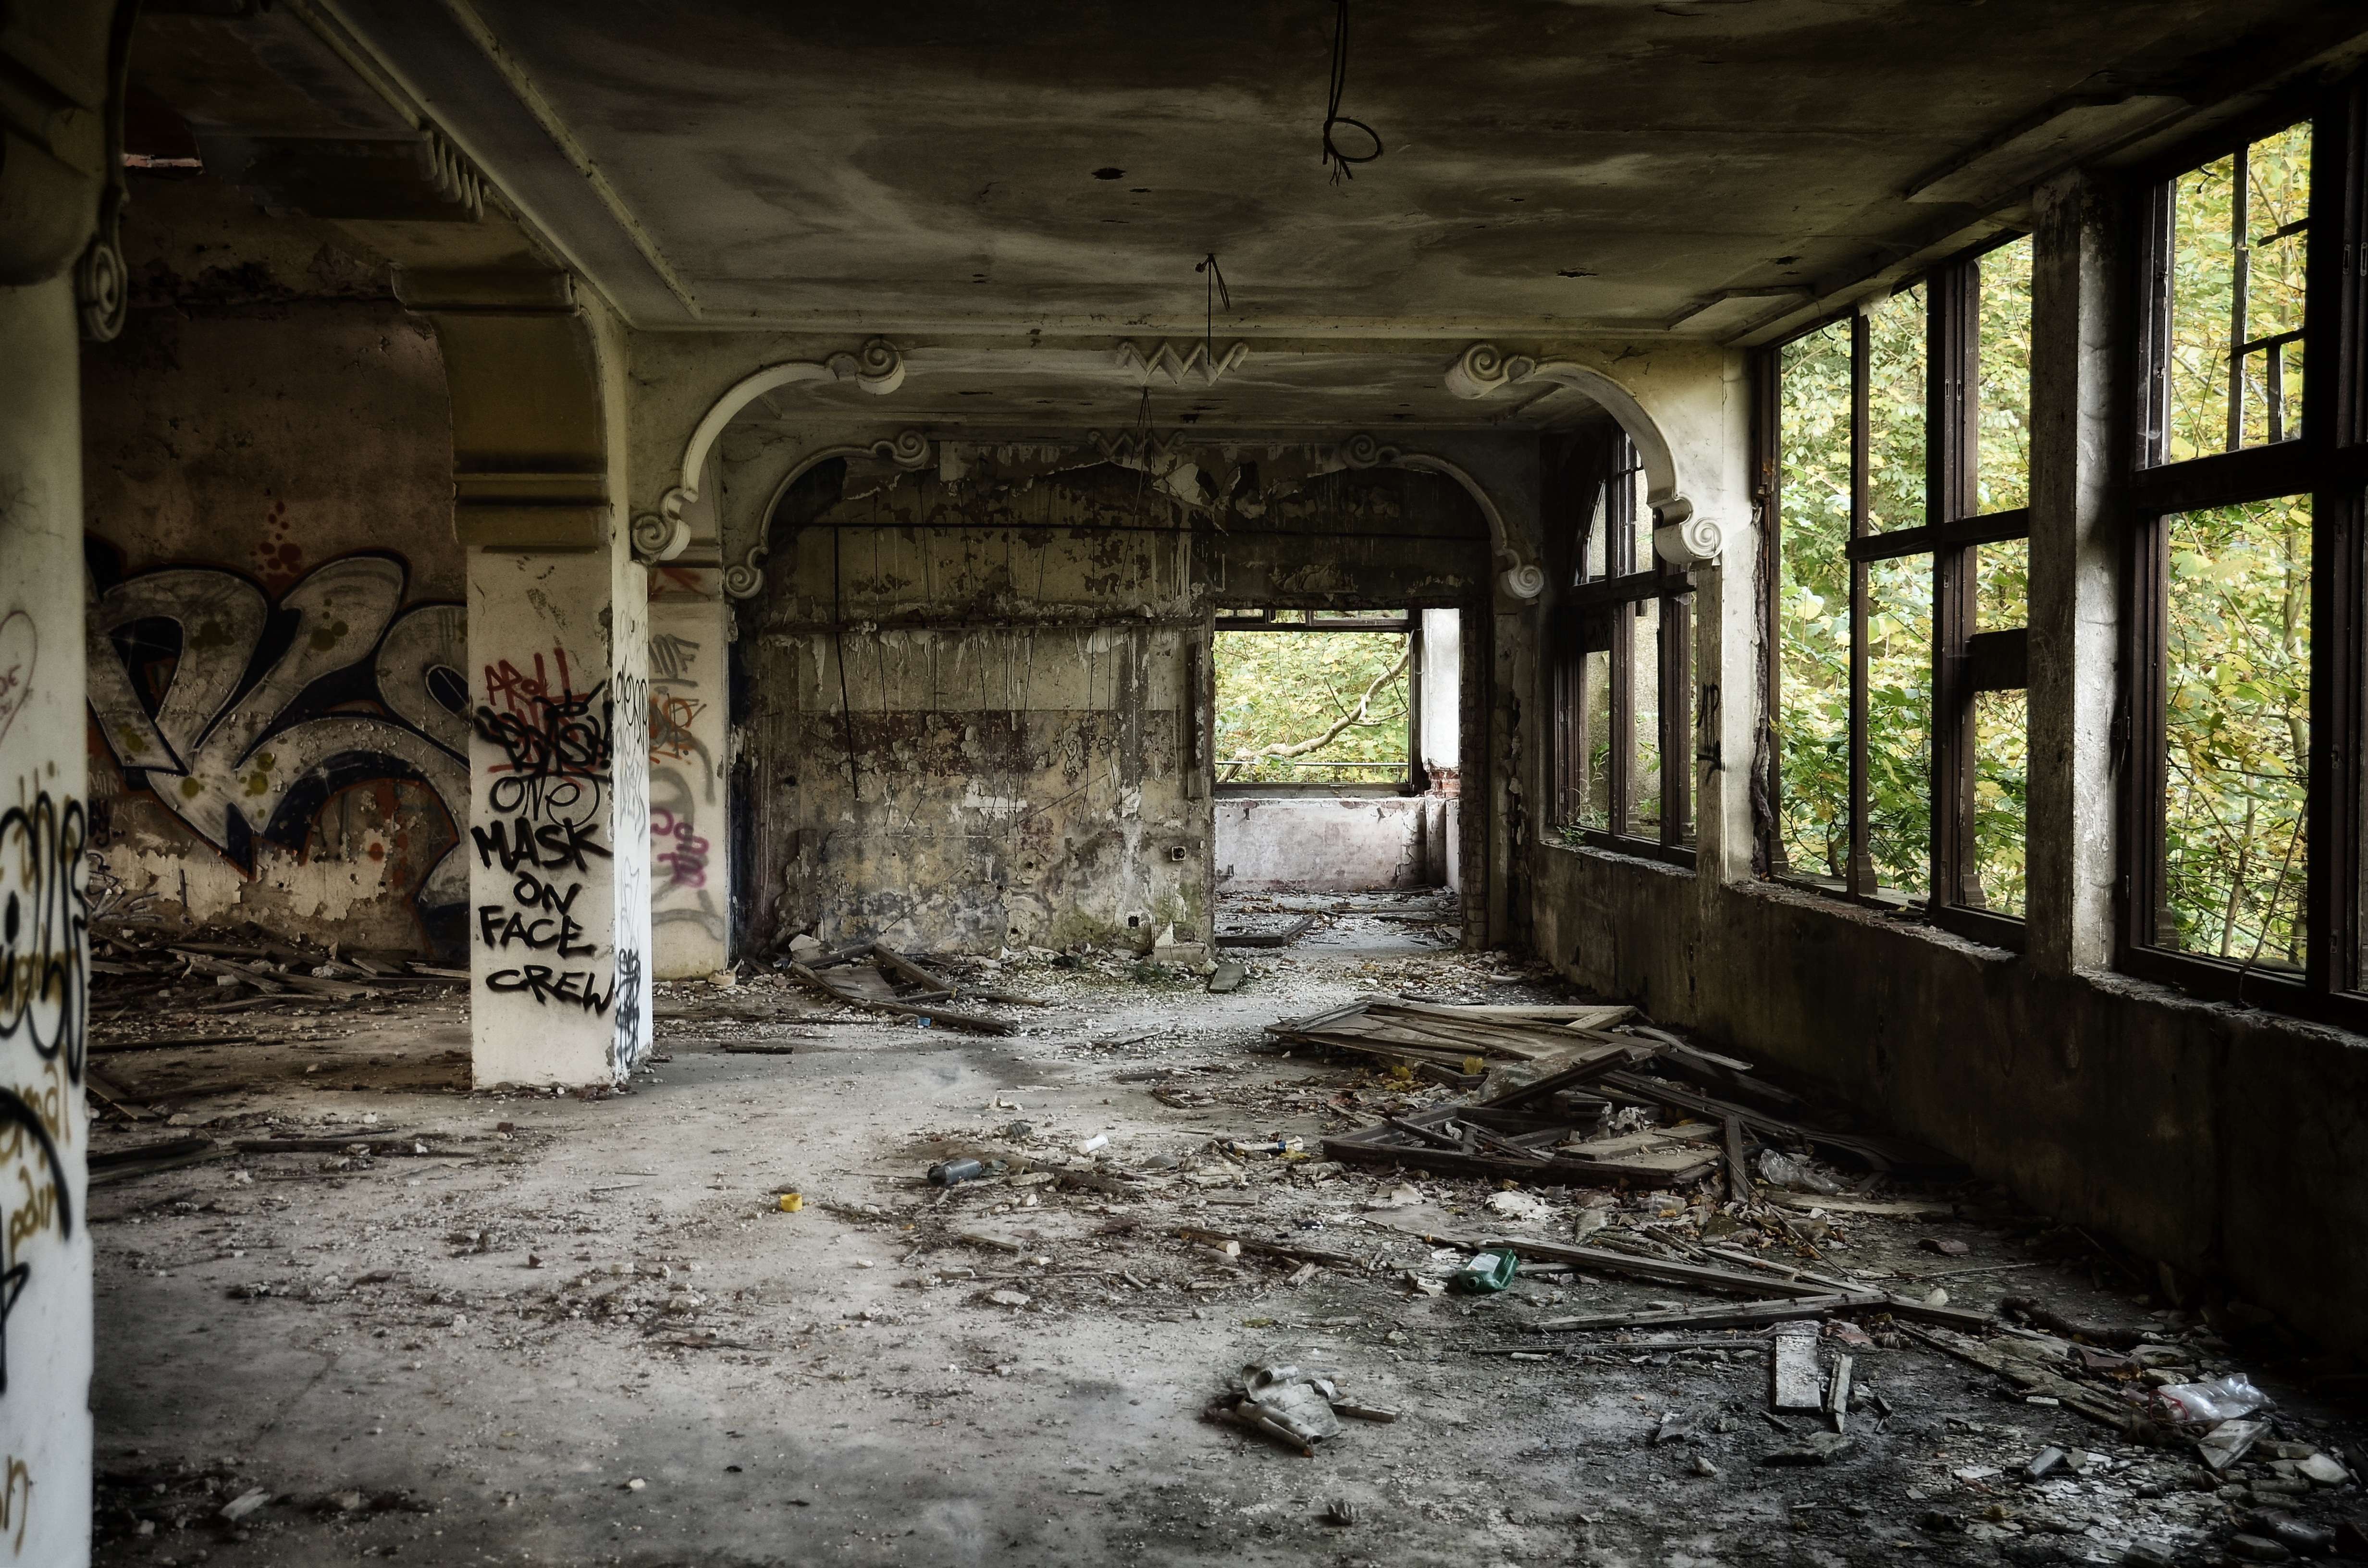
villa, building, old, home, transport, factory, industry, decay, ruin, ruins, forget, leave, lost places, lapsed, ailing, urban area, ancient history